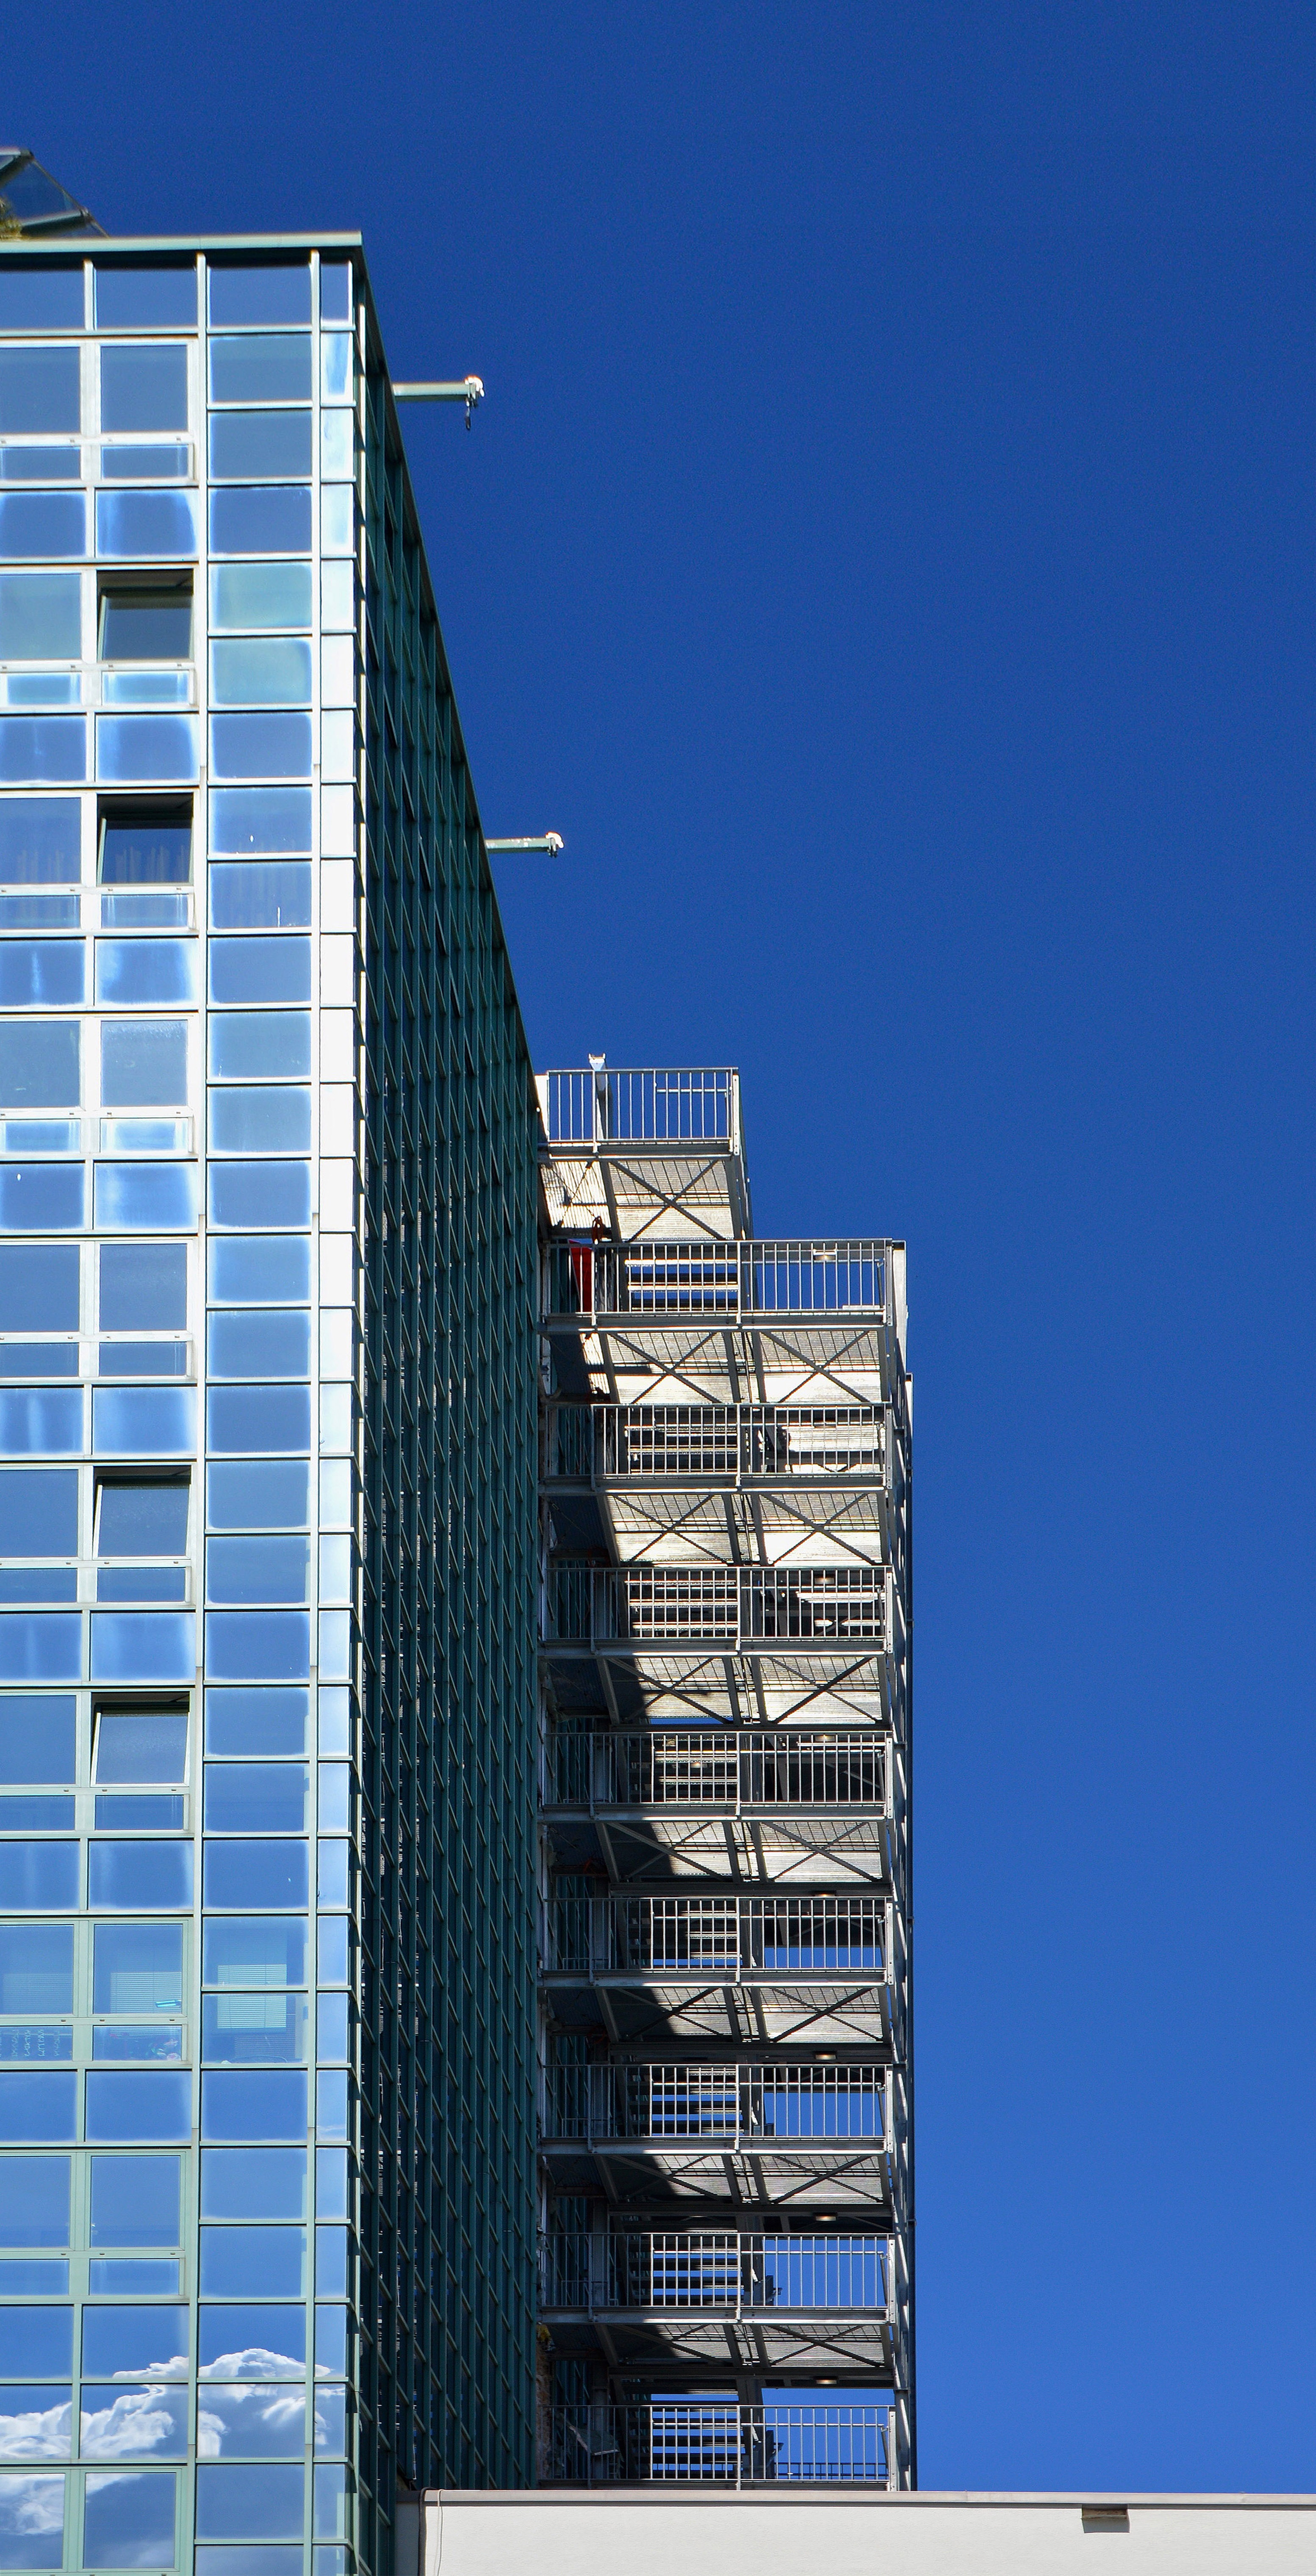
architecture, skyline, building, skyscraper, downtown, tower, landmark, facade, blue, material, tower block, stairs, hotel, commercial building, headquarters, kempten, metropolis, condominium, multi storey car park, architecture detail, residential area, metropolitan area